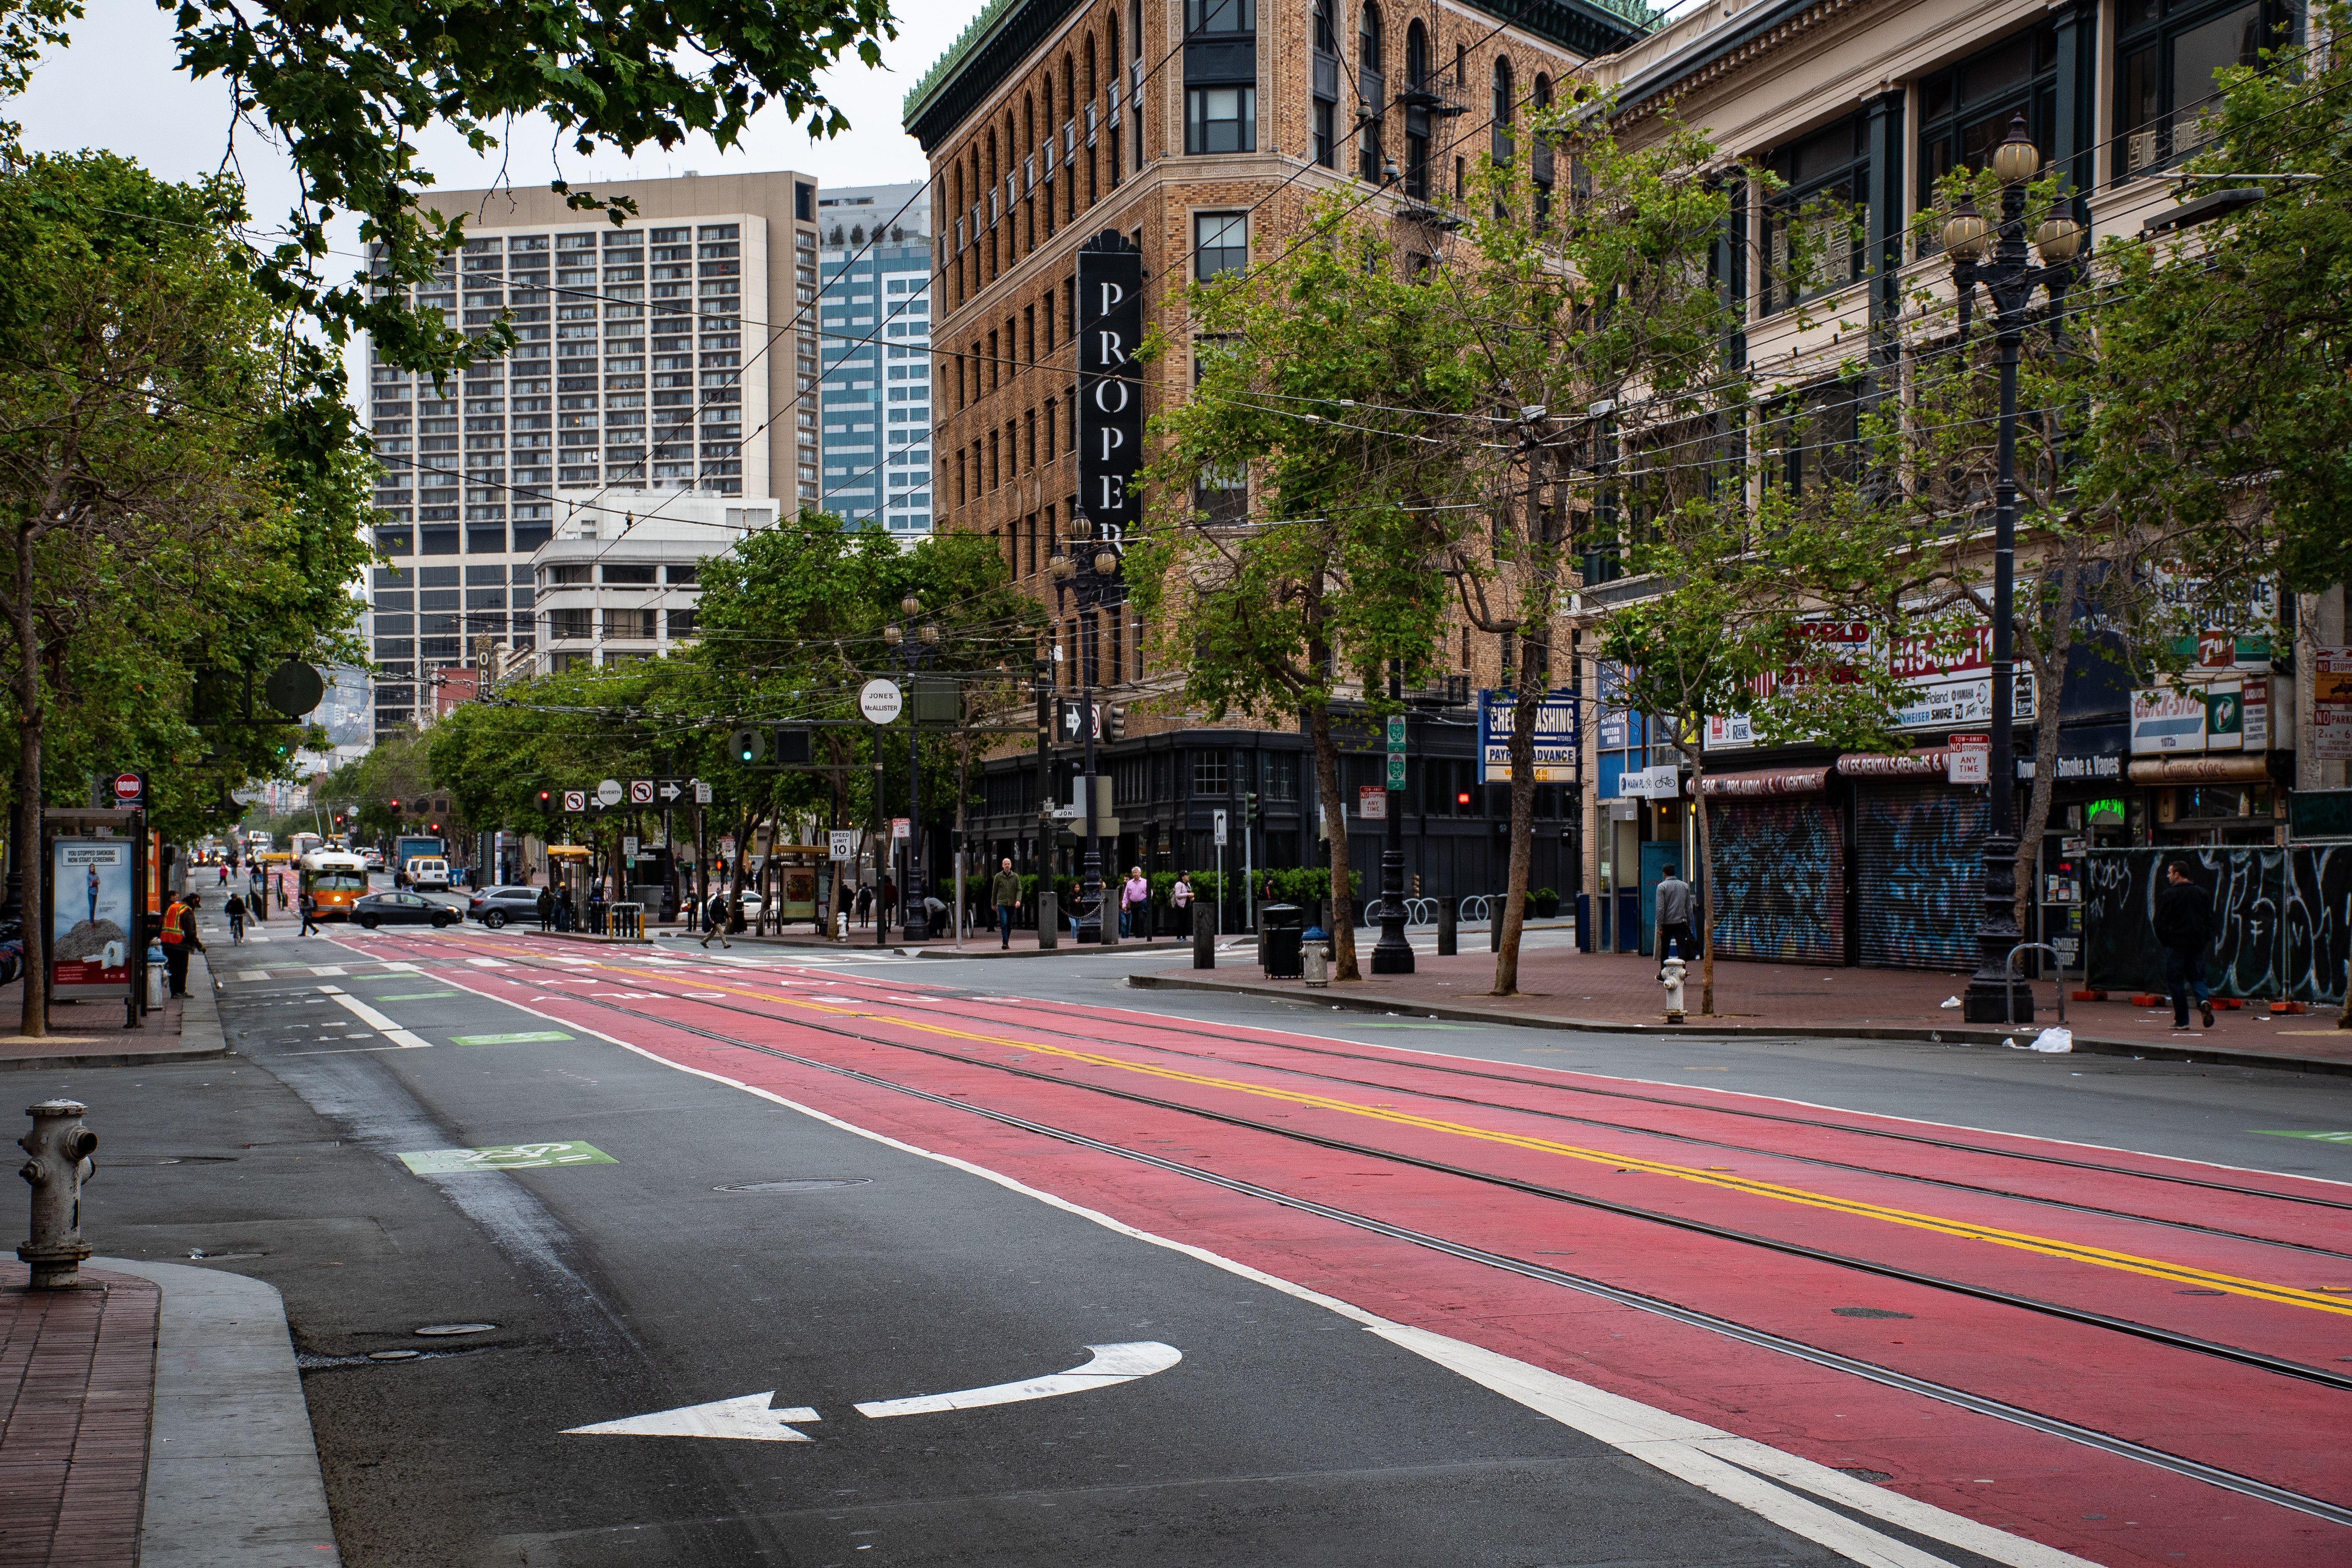
road, lane, urban area, street, metropolitan area, city, neighbourhood, human settlement, pedestrian crossing, downtown, town, residential area, transport, infrastructure, thoroughfare, architecture, building, sidewalk, mixed use, urban design, pedestrian, tree, road surface, zebra crossing, metropolis, asphalt, intersection, nonbuilding structure, condominium, vehicle